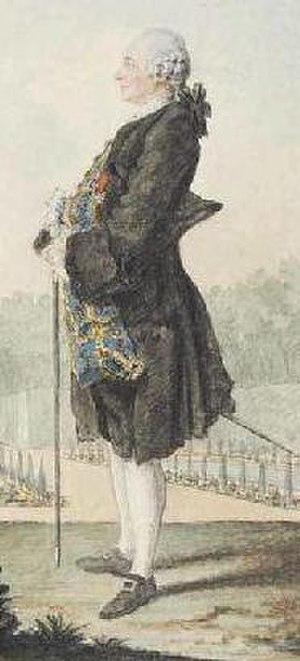
""Le chevalier de Valori"". Louis Guy Henri de Valori (1692-1774), est général et diplomate français sous Louis XV.
Louis Guy Henri, marquis de Valori, né à Menin, paroisse de Saint-Waast, le 11 novembre 1692, mort en octobre 1774, est un général et diplomate français sous Louis XV.